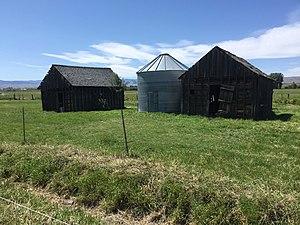
New Chicago ou West Chicago est une ville fantôme dans le comté de Granite, au Montana Sur la rive ouest de Flint Creek .Il est situé à 1,77 km au sud de Drummond, sur une piste de gravier située à l’extérieur de la route panoramique de Pintler Vétérans Mémorial, mieux connue comme Montana Highway 1. New Chicago avait l'habitude d'avoir 2 hôtels, 2 magasins généraux, un moulin à farine, une station de télégraphe, un bureau de Wells Fargo, et un bureau de poste. Le reste de la région est maintenant habité par des ranchs assez grands. La communauté est maintenant desservie par les bureaux de poste de Hall et de Drummond.